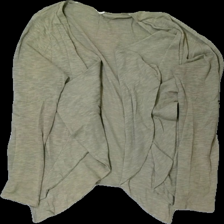
View: front
Type: Cardigan
Category: Ladies
Brand: Not in the list
Brand text on label: vero moda
Colors: Green
Material: 100% bomull
Pattern: Other
Cut: V-collar
Size: XL
Season: All
Stains: Minor
Damage: nopprigt
Damage location: middle left
Damage 2: nopprigt och
Damage 2 location: middle right
Damage 3: smutsigt vid ärmslut
Damage 3 location: middle right
Price range: <50
Recommended usage: Export
Description: cardigan med volang